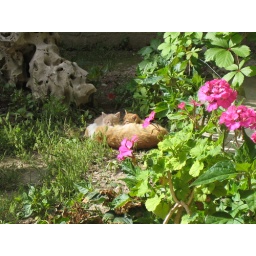
Some cute cats sitting just outside my bedroom door at the hotel in Sicily